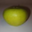
Label: apple